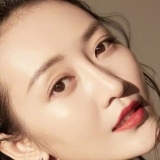
diễn viên Vương Âu